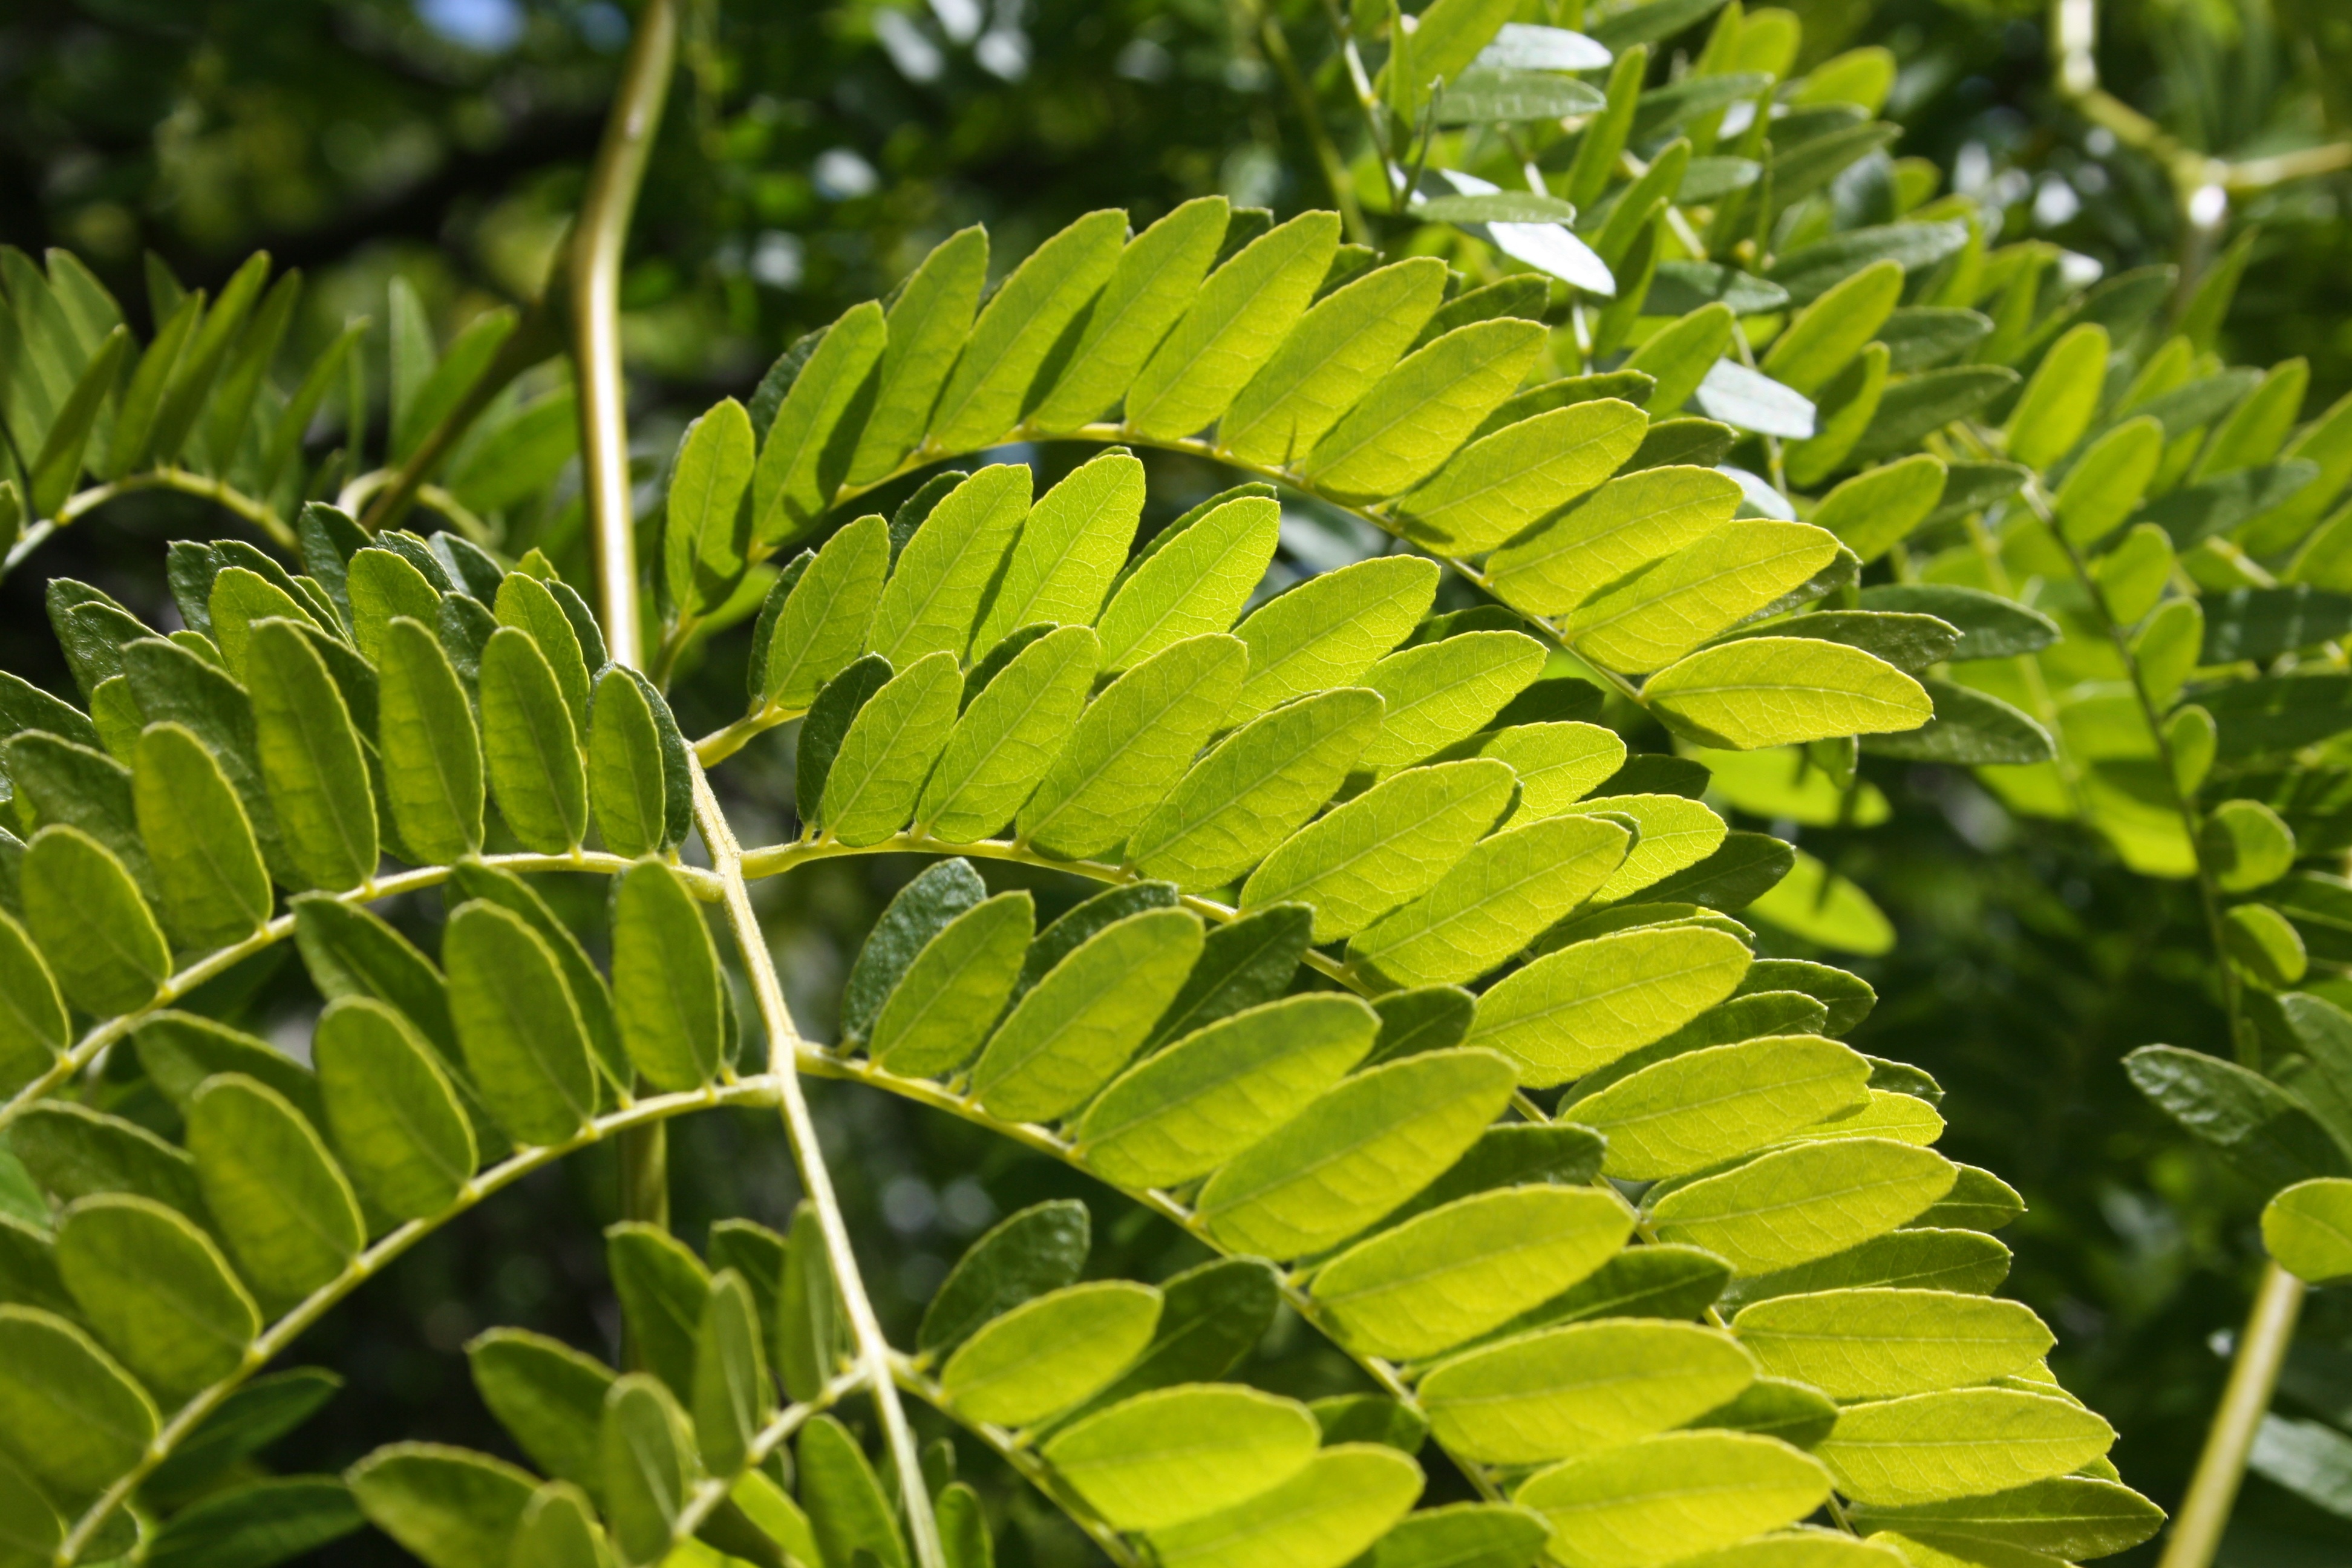
tree, forest, outdoor, branch, plant, leaf, flower, environment, foliage, green, jungle, tranquil, tropical, botany, flora, fern, vegetation, rainforest, forest trees, land plant, ferns and horsetails